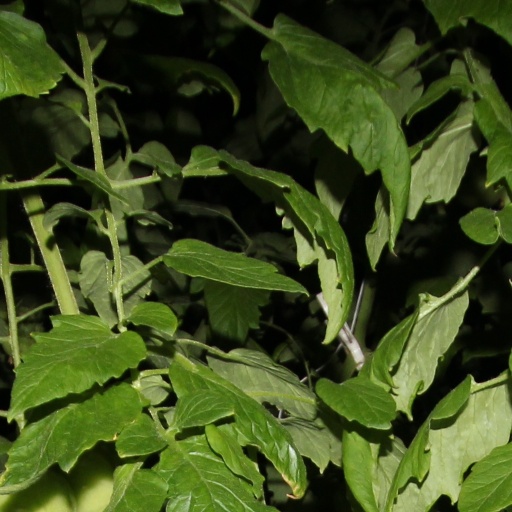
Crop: tomato